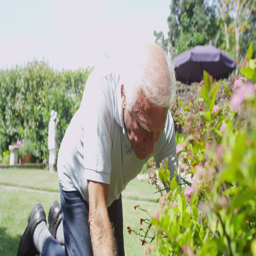
senior gentleman doing some gardening at home